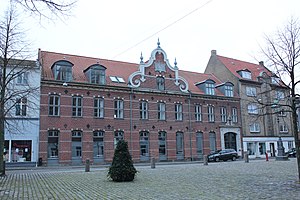
Nykøbing Falster / Historie / Den tidlige industrialisering
Bygning i Slotsgade opført i 1860 af Chr. Dresler.
Bygning i Nykøbing Falster opført i 1860 af Chr. Dresler.
Nykøbing Falster er en gammel købstad og den største by på Falster med 16.940 indbyggere, inkl. satellitbyer 25.488. Byen er via Frederik d. 9's Bro knyttet sammen med Sundby på Lollandssiden samt Tingsted på Falster og landsbyen Nagelsti på Lolland. Nykøbing Falster er hovedby i Guldborgsund Kommune, der tilhører Region Sjælland. Byen er i dag et uddannelses-, handels- og industrimæssigt centrum for Lolland-Falster med sukkerfabrik, shippingfirmaer, fiskeri, flere uddannelsesinstitutioner og et stort udvalg af butikker.